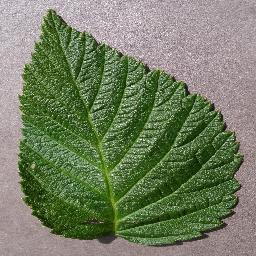
Label: Raspberry___healthy